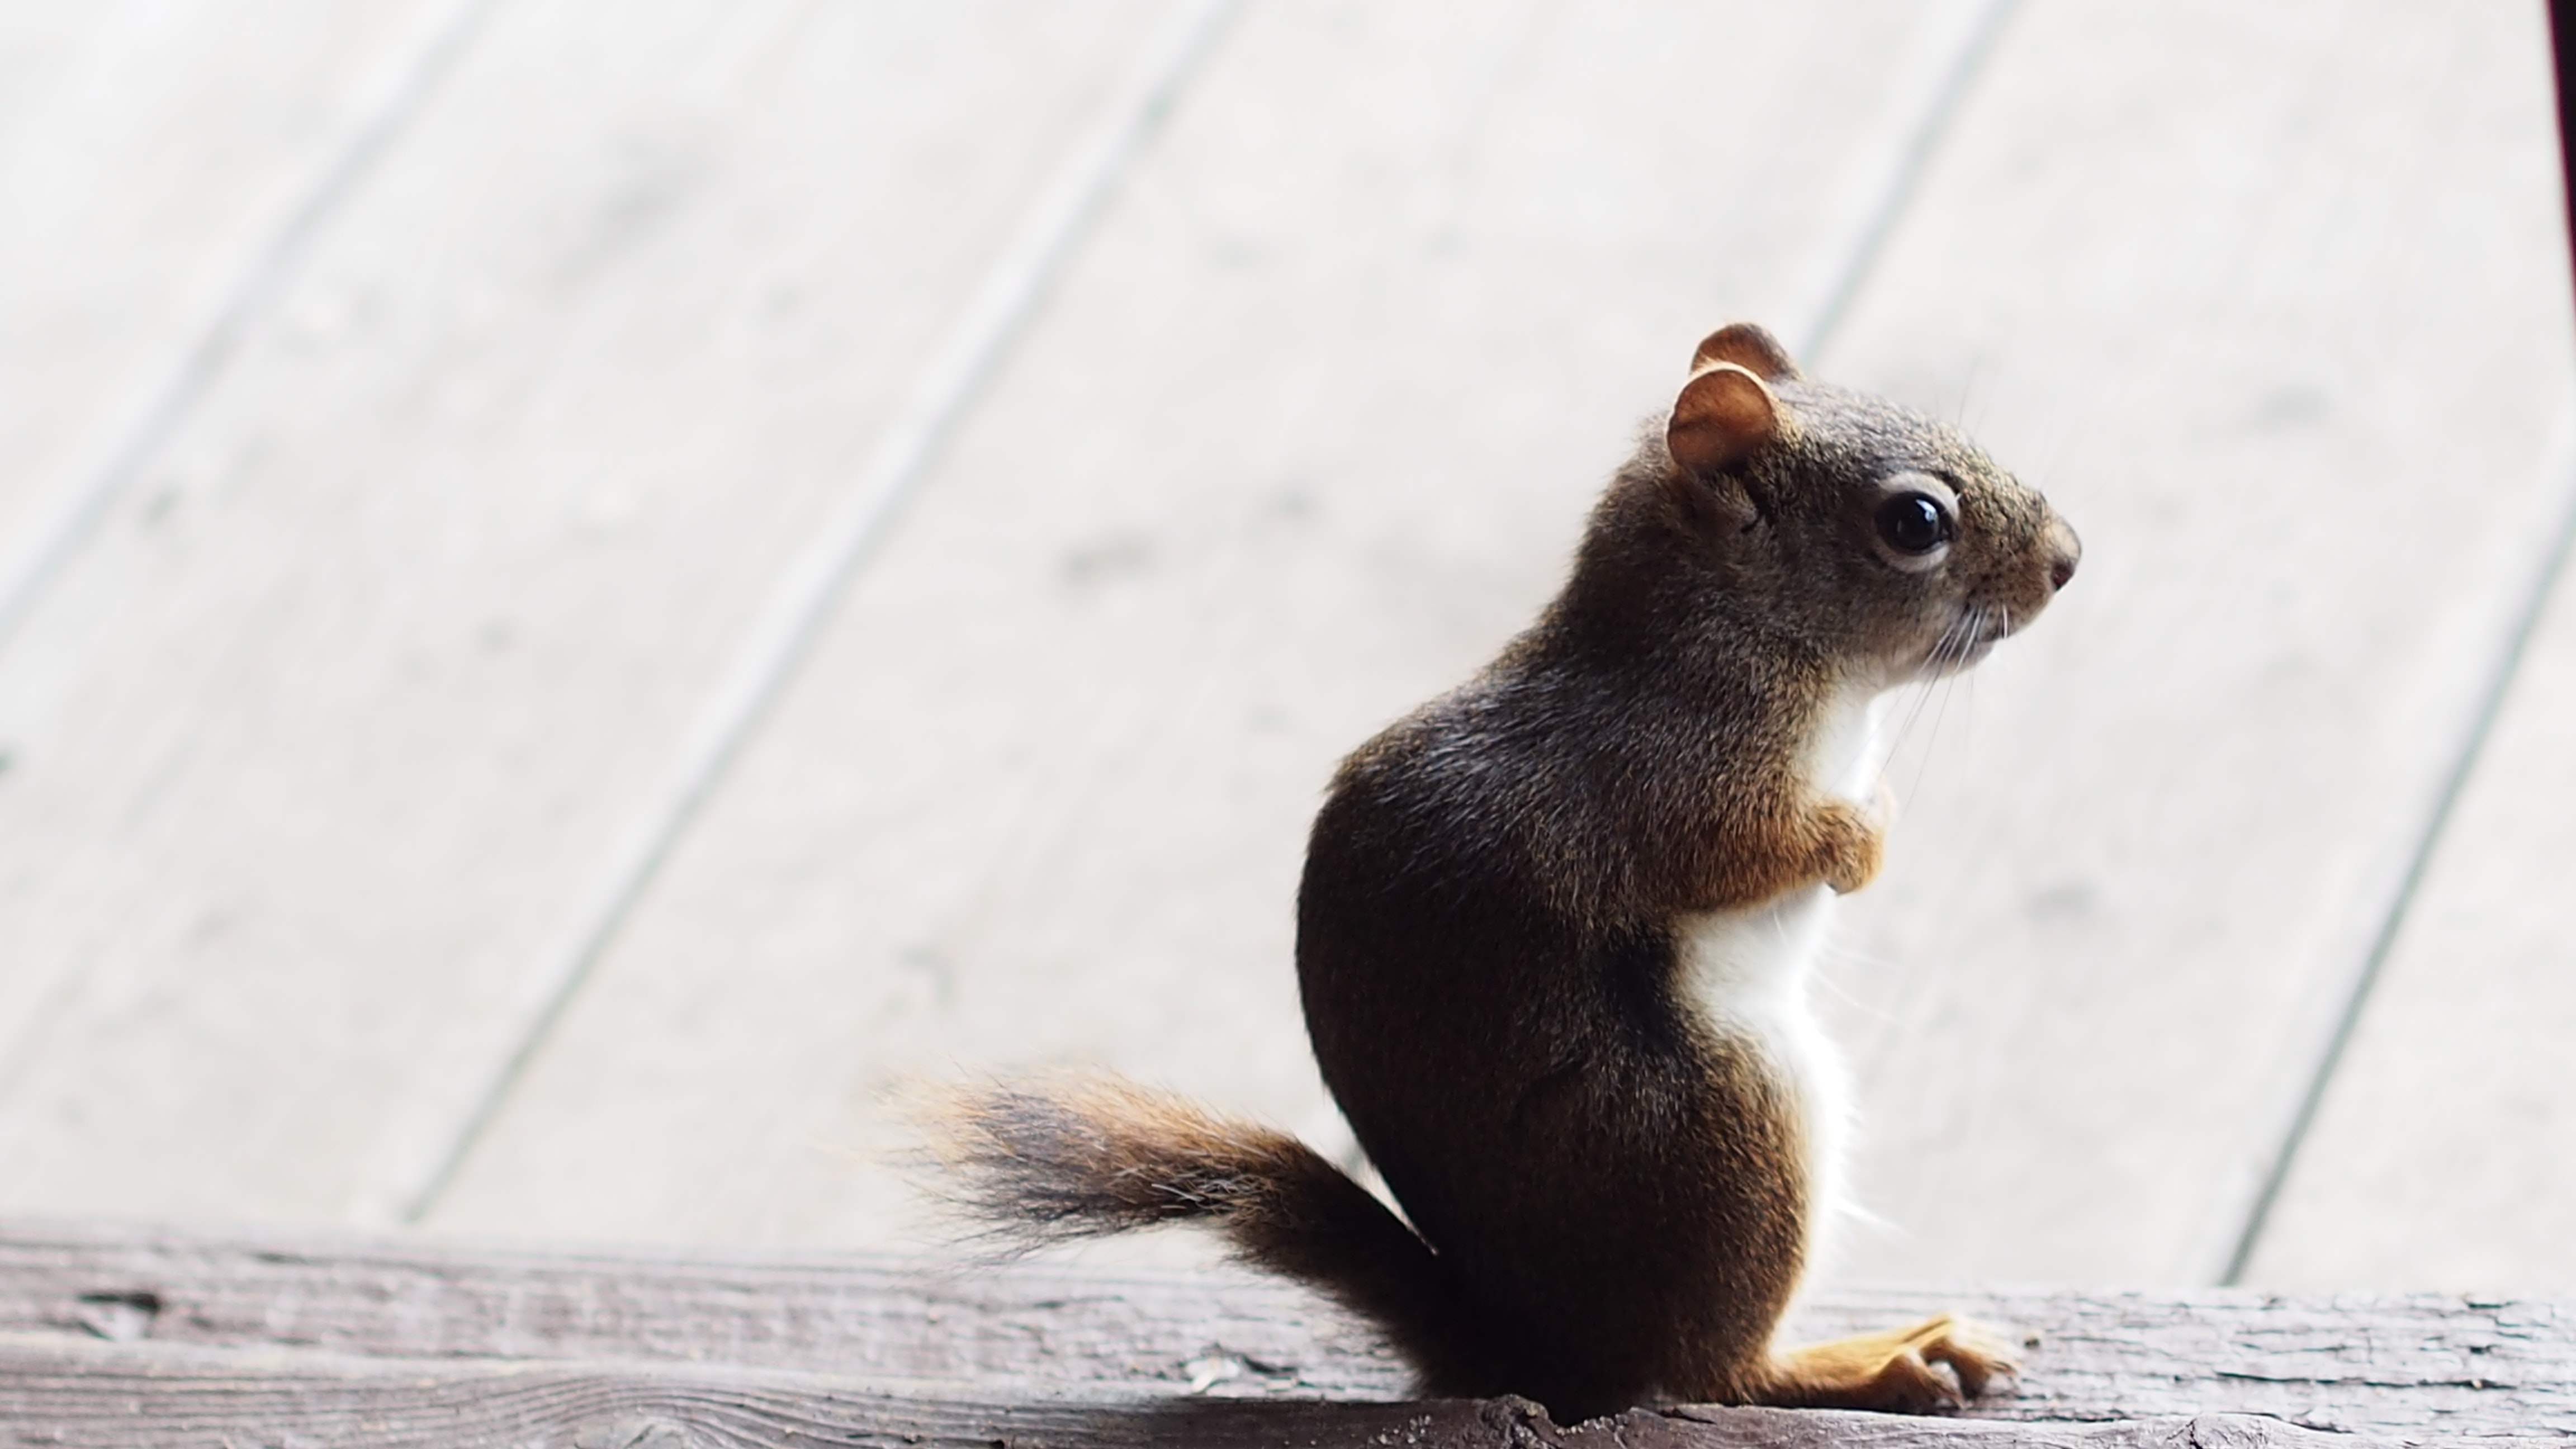
vertebrate, squirrel, mammal, fox squirrel, ground squirrels, snout, whiskers, tail, chipmunk, organism, rodent, grey squirrel, adaptation, photography, fawn, wildlife, fur